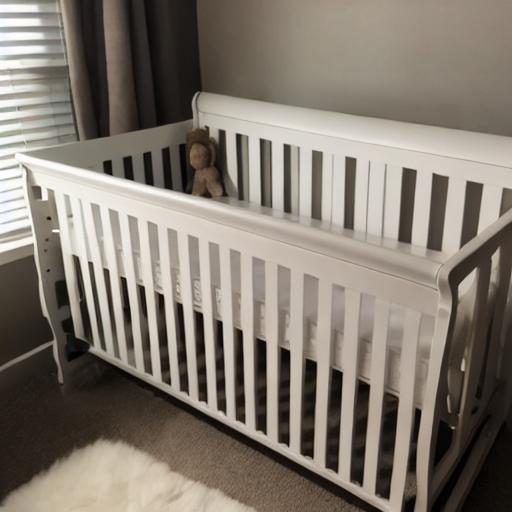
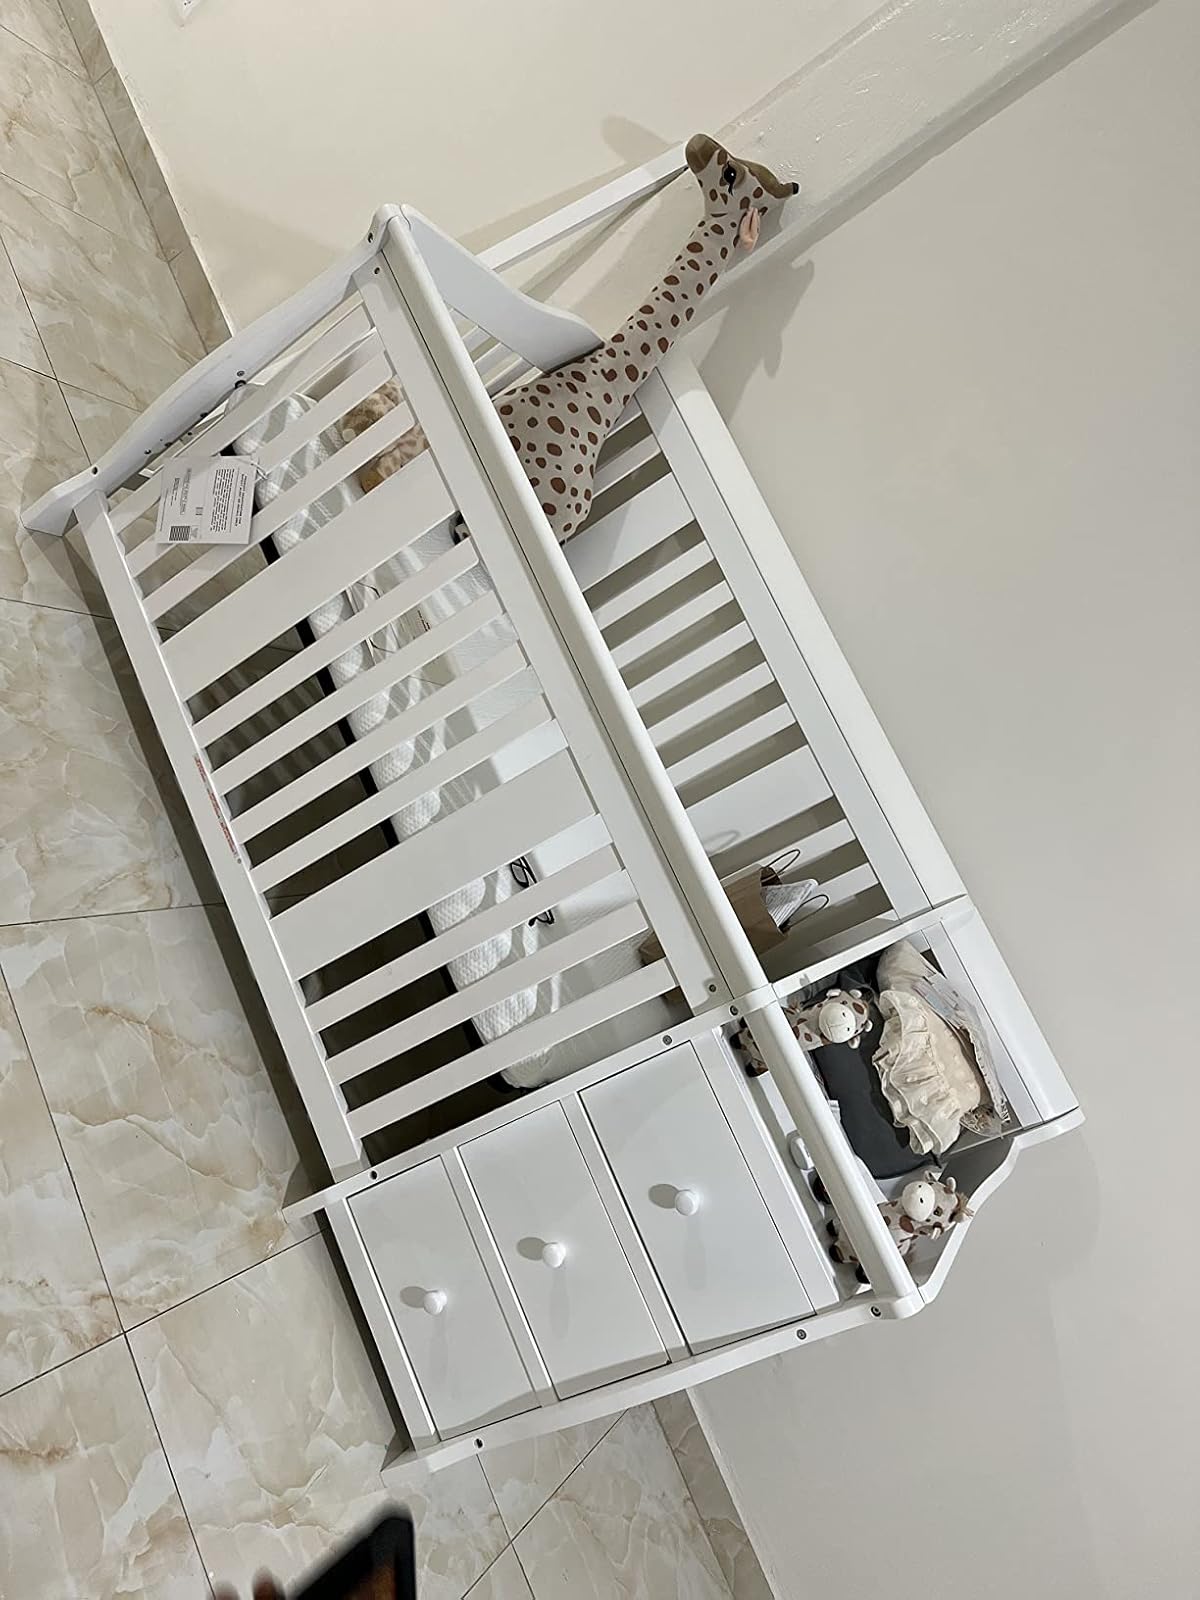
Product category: products_crib
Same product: no